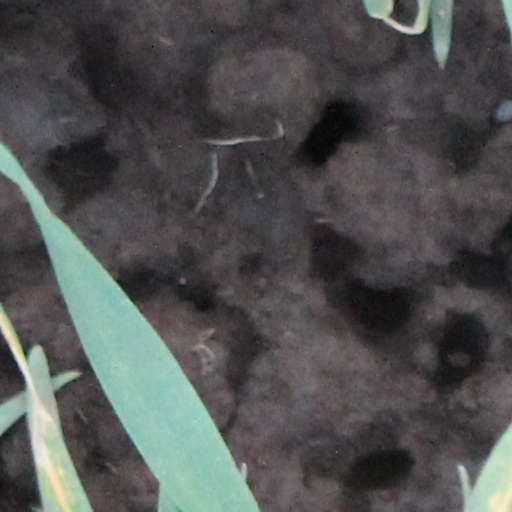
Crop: wheat